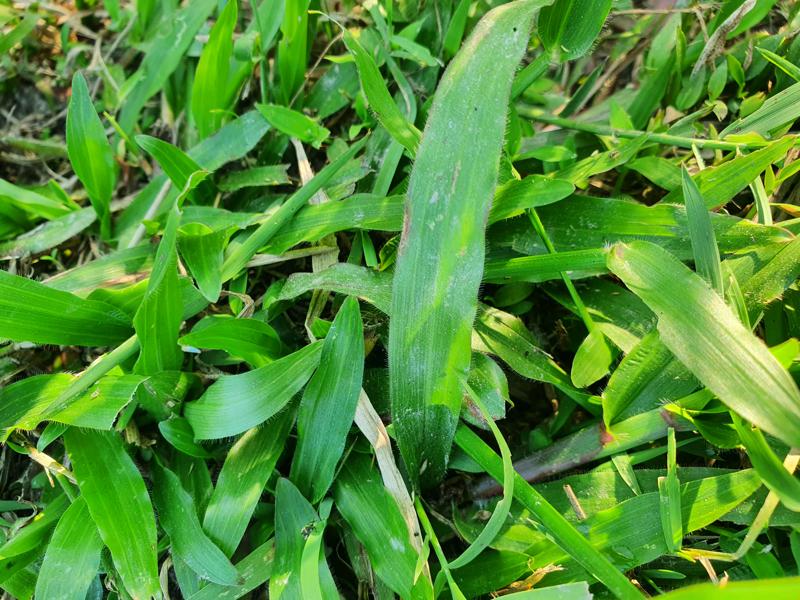
Weed species: Paspalum scrobiculatum